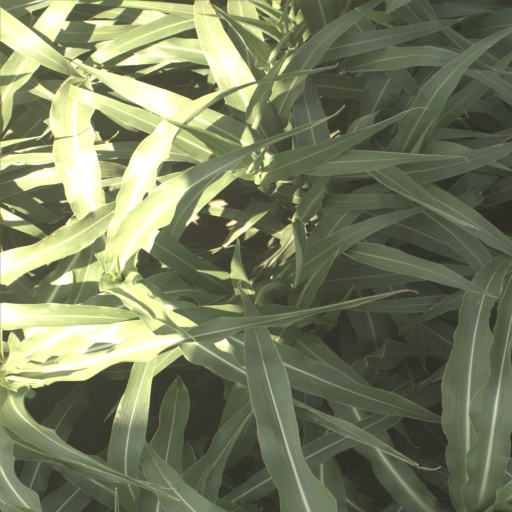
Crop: sorghum